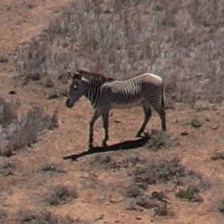
Pose orientation: left